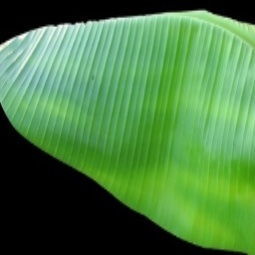
Label: Zinc